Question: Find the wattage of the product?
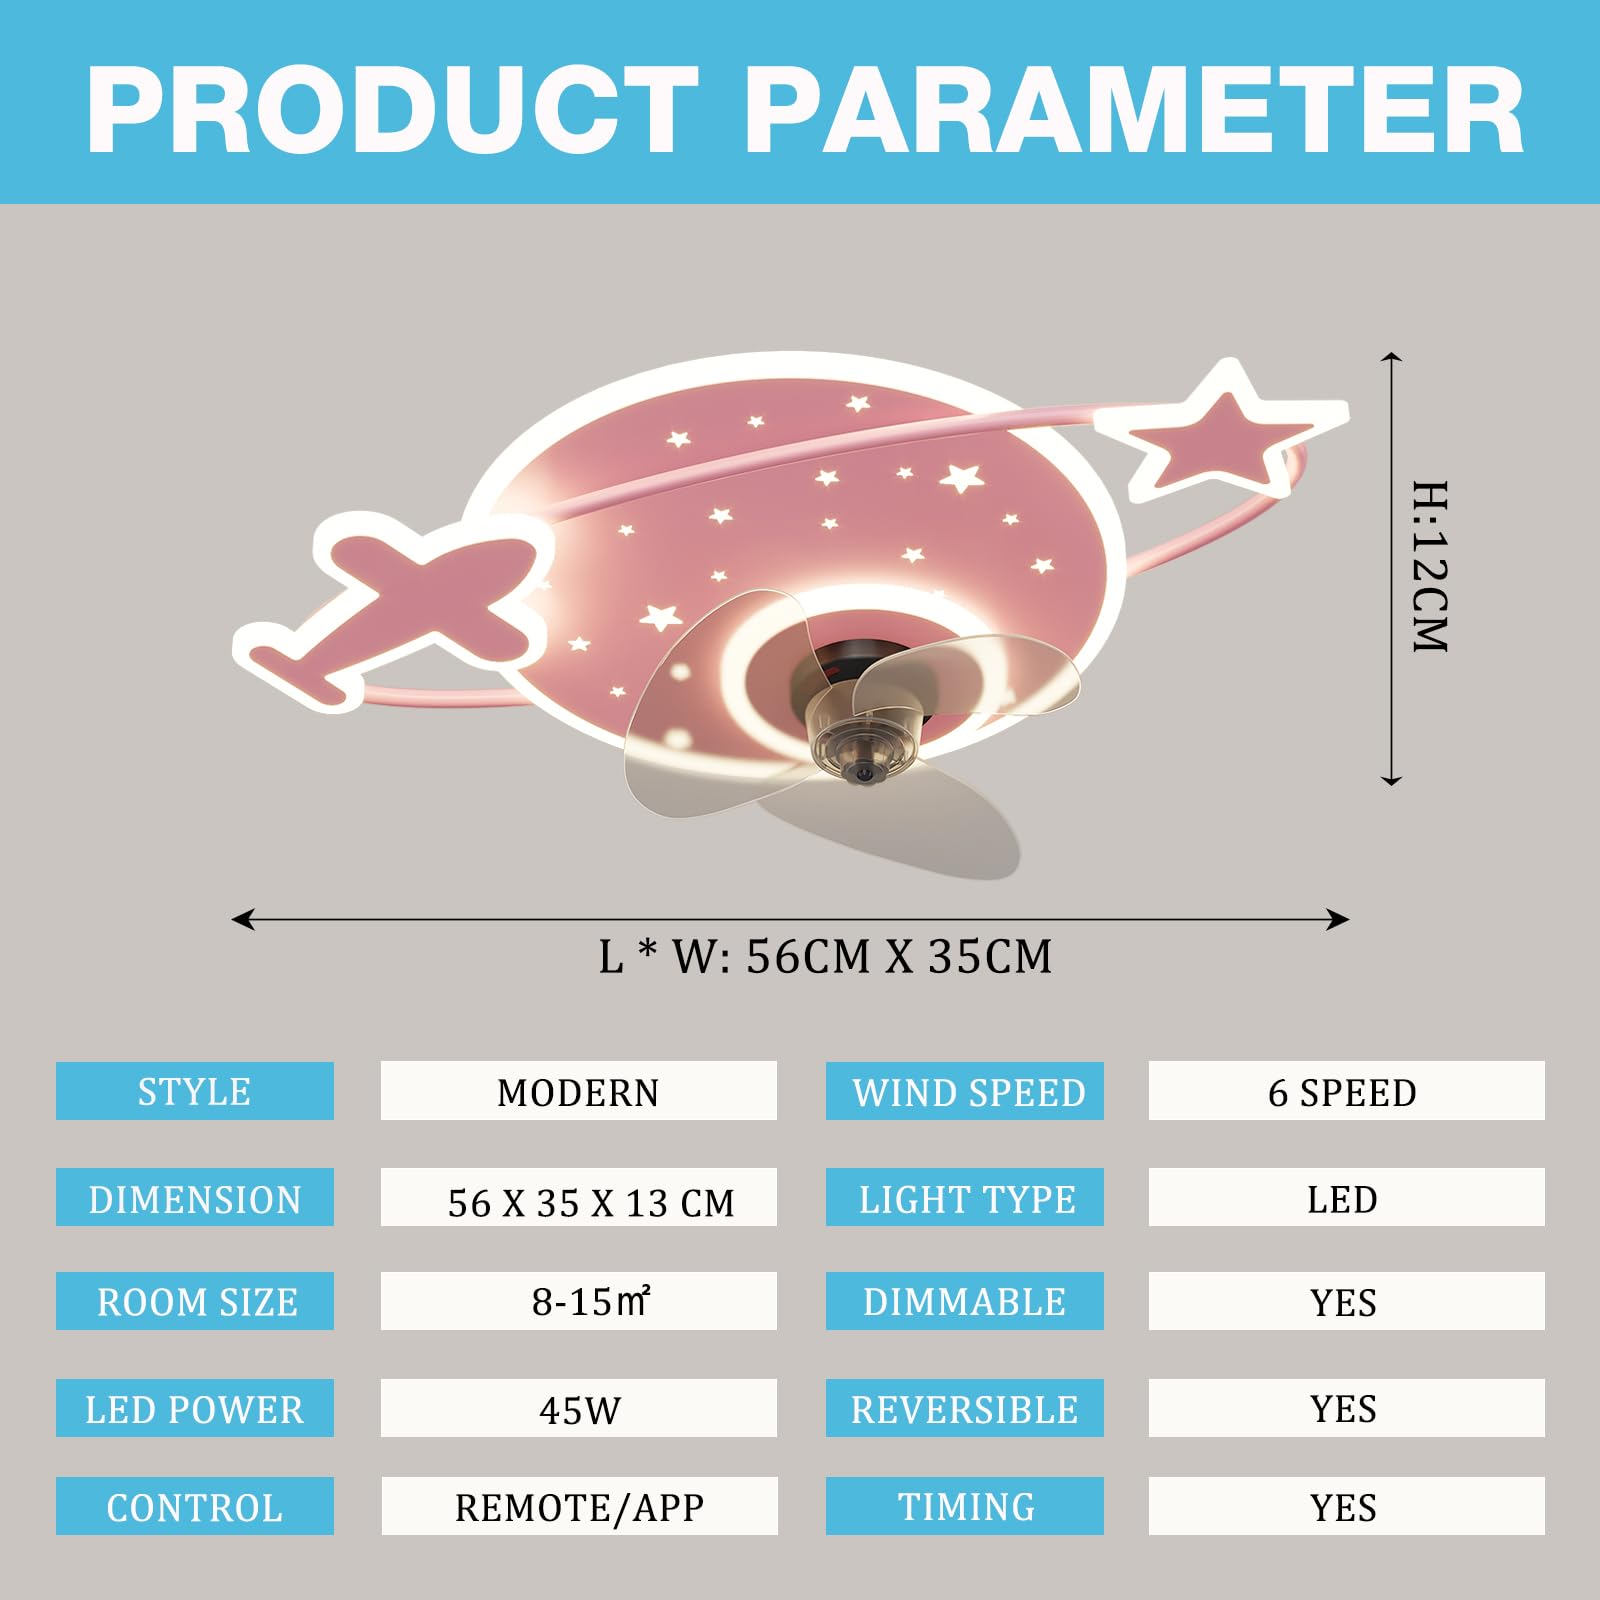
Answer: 45.0 watt